Charles Johnson (wide receiver, born 1989)

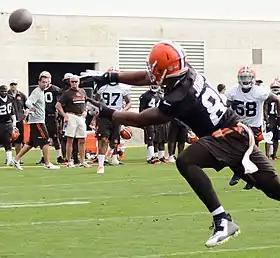
Johnson with the Cleveland Browns in 2014

Charles David Johnson (born February 27, 1989) is an American former professional football wide receiver. He was selected by the Green Bay Packers in the seventh round of the 2013 NFL draft out of Grand Valley State. He was also a member of the Cleveland Browns, Minnesota Vikings, Carolina Panthers, New York Jets and Philadelphia Eagles. In 2019, he played for the Alliance of American Football on the Orlando Apollos and led the league with 687 receiving yards in eight games.